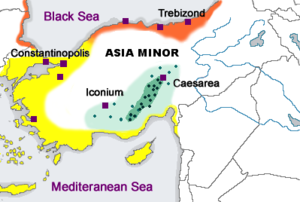
Si aux époques perse et hellénistique, le cappadocien était une langue indo-européenne du groupe anatolien, parlée dans l'ancienne Cappadoce, à l'époque moderne en revanche, le cappadocien ou grec cappadocien était une langue mixte gréco-turque, parlée en Turquie centrale. En fait, il s'agissait de grec médiéval en voie de turcisation. On estime que le processus de turcisation a débuté à partir du moment où l'Empire byzantin a laissé place au Sultanat de Roum, au XIᵉ siècle, et s'est poursuivi sous l'Empire ottoman. Après l’échange de populations entre la Grèce et la Turquie dans les années 1920, les locuteurs cappadociens, orthodoxes, furent contraints d’émigrer en Grèce, où ils furent installés dans diverses régions, notamment en Grèce centrale et septentrionale. Les Grecs cappadociens passèrent très vite au grec moderne standard et on estimait que leur langue s'était éteinte dans les années 1960.
L’expression génocide grec pontique, bien que controversée, reste celle utilisée pour définir l’histoire des Grecs pontiques pendant et après la Première Guerre mondiale. Le fait qu’il y ait eu ou non génocide fait encore débat entre la Turquie et la Grèce ; l'ONU n'a pas tranché. On fait aussi allusion à la Tragédie pontique, l’Extermination pontique et aux Atrocités commises par les Turcs dans le Pont et l’Asie mineure. Ces termes se réfèrent aux persécutions, aux massacres, aux expulsions ainsi qu’aux migrations forcées infligées par le gouvernement jeune-turc aux Grecs pontiques au début du XXᵉ siècle ; ces massacres, suivant ceux des Arméniens et des Assyriens, répondent à la définition de génocide proposée par un juriste français durant le procès de Nuremberg.